Demographics of the Supreme Court of the United States

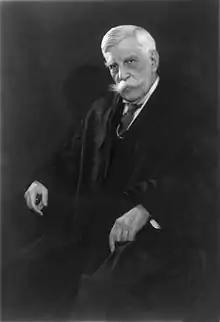
Oliver Wendell Holmes Jr., the oldest justice in history, served on the court until he was 90.

In 1853, President Millard Fillmore offered to appoint Louisiana Senator Judah P. Benjamin to be the first Jewish justice, and "The New York Times" reported (on February 15, 1853) that "if the President nominates Benjamin, the Democrats are determined to confirm him". However, Benjamin declined the offer, and ultimately became Secretary of State for the Confederacy during the Civil War. The first Jewish nominee, Louis Brandeis, was appointed in 1916, after a tumultuous hearing process. The 1932 appointment of Benjamin Cardozo raised mild controversy for placing two Jewish justices on the court at the same time, although the appointment was widely lauded based on Cardozo's qualifications, and the Senate was unanimous in confirming Cardozo. Most Jewish Supreme Court justices were of Ashkenazi Jewish descent, with the exception of Cardozo, who was Sephardic. None of the Jewish Supreme Court justices have practiced Orthodox Judaism while on the court, although Abe Fortas was raised Orthodox.